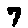
Label: 7